Baconsthorpe Castle

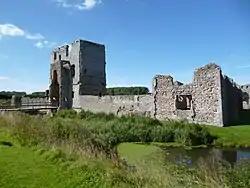
The inner gatehouse of the castle, seen from the south-east

Baconsthorpe Castle, historically known as Baconsthorpe Hall, is a ruined, fortified manor house near the village of Baconsthorpe, Norfolk, England. It was established in the 15th century on the site of a former manor hall, probably by John Heydon I and his father, William. John was an ambitious lawyer with many enemies and built a tall, fortified house, but his descendants became wealthy sheep farmers, and being less worried about attack, developed the property into a more elegant, courtyard house, complete with a nearby deer park.